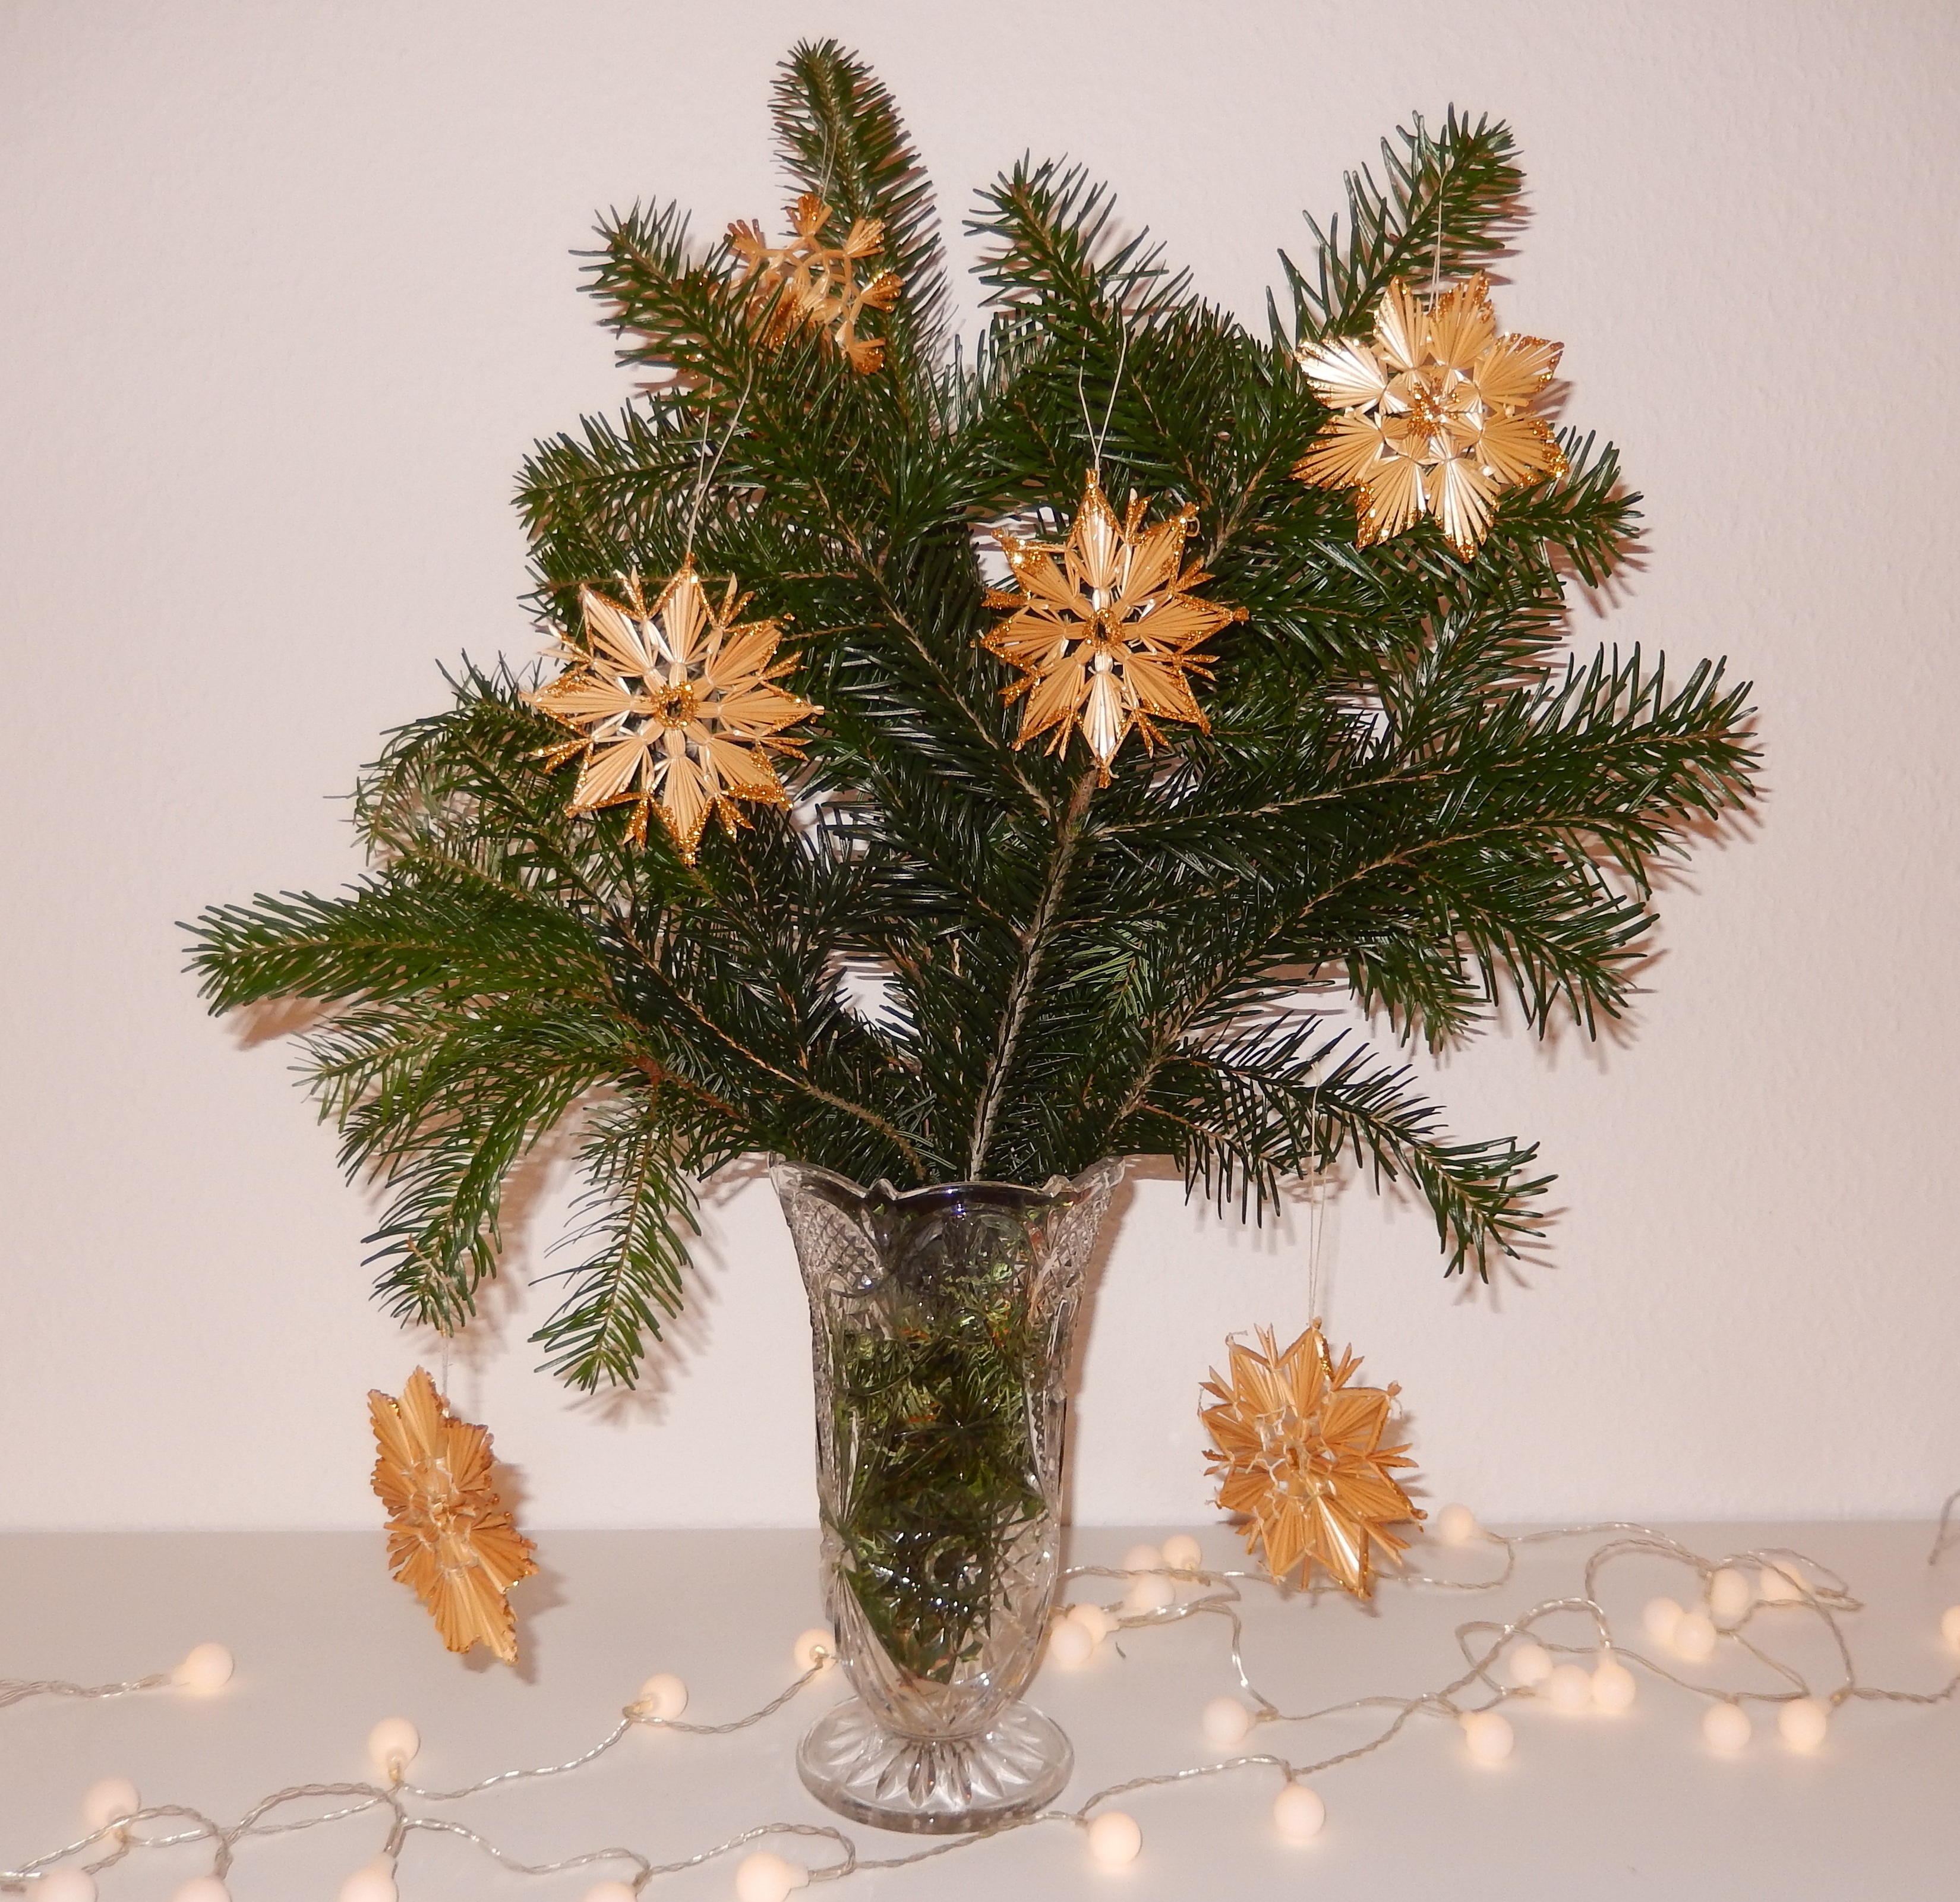
tree, branch, plant, star, flower, golden, christmas, fir, christmas tree, twig, houseplant, conifer, christmas decoration, spruce, floristry, floral design, woody plant, land plant, arecales, palm family, flower arranging, pine bouquet